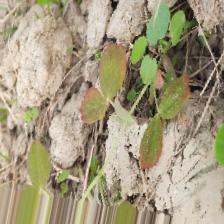
Label: Lentil Rust